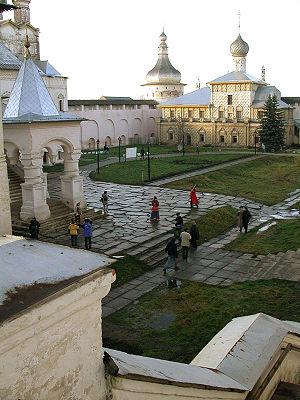
Le kremlin de Rostov est la citadelle de la ville de Rostov Veliki, qui servait de résidence au Métropolite de l'éparchie de Rostov et Iaroslavl. Ce kremlin est situé au centre de la ville, sur les bords du lac Nero. Il date de la seconde moitié du xviiᵉ siècle. La ville de Rostov Veliki est classée dans l'héritage culturel de la Fédération de Russie et se trouve sur le parcours de l'anneau d'or de Russie, témoignage de la richesse de l'architecture russe ancienne.